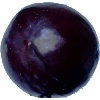
Label: Plum 2